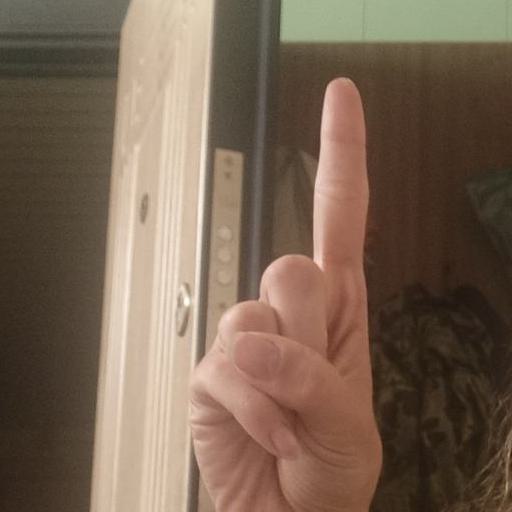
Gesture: one